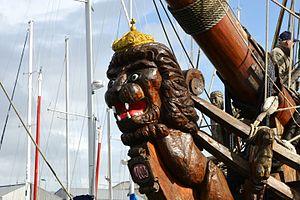
Figure de proue de la frégate russe Shtandart (Штандартъ) amarrée au Quai d’ Honneur dans le Bassin des Chalutiers lors de son escale à La Rochelle en octobre 2013. La Rochelle, Charente Maritime, France.
Le Shtandart est la réplique d'une frégate russe du XVIIIᵉ siècle du même nom, navire amiral du tsar Pierre le Grand. Ce navire est un trois-mâts carré de 34,5 m de longueur, lancé en 1999.